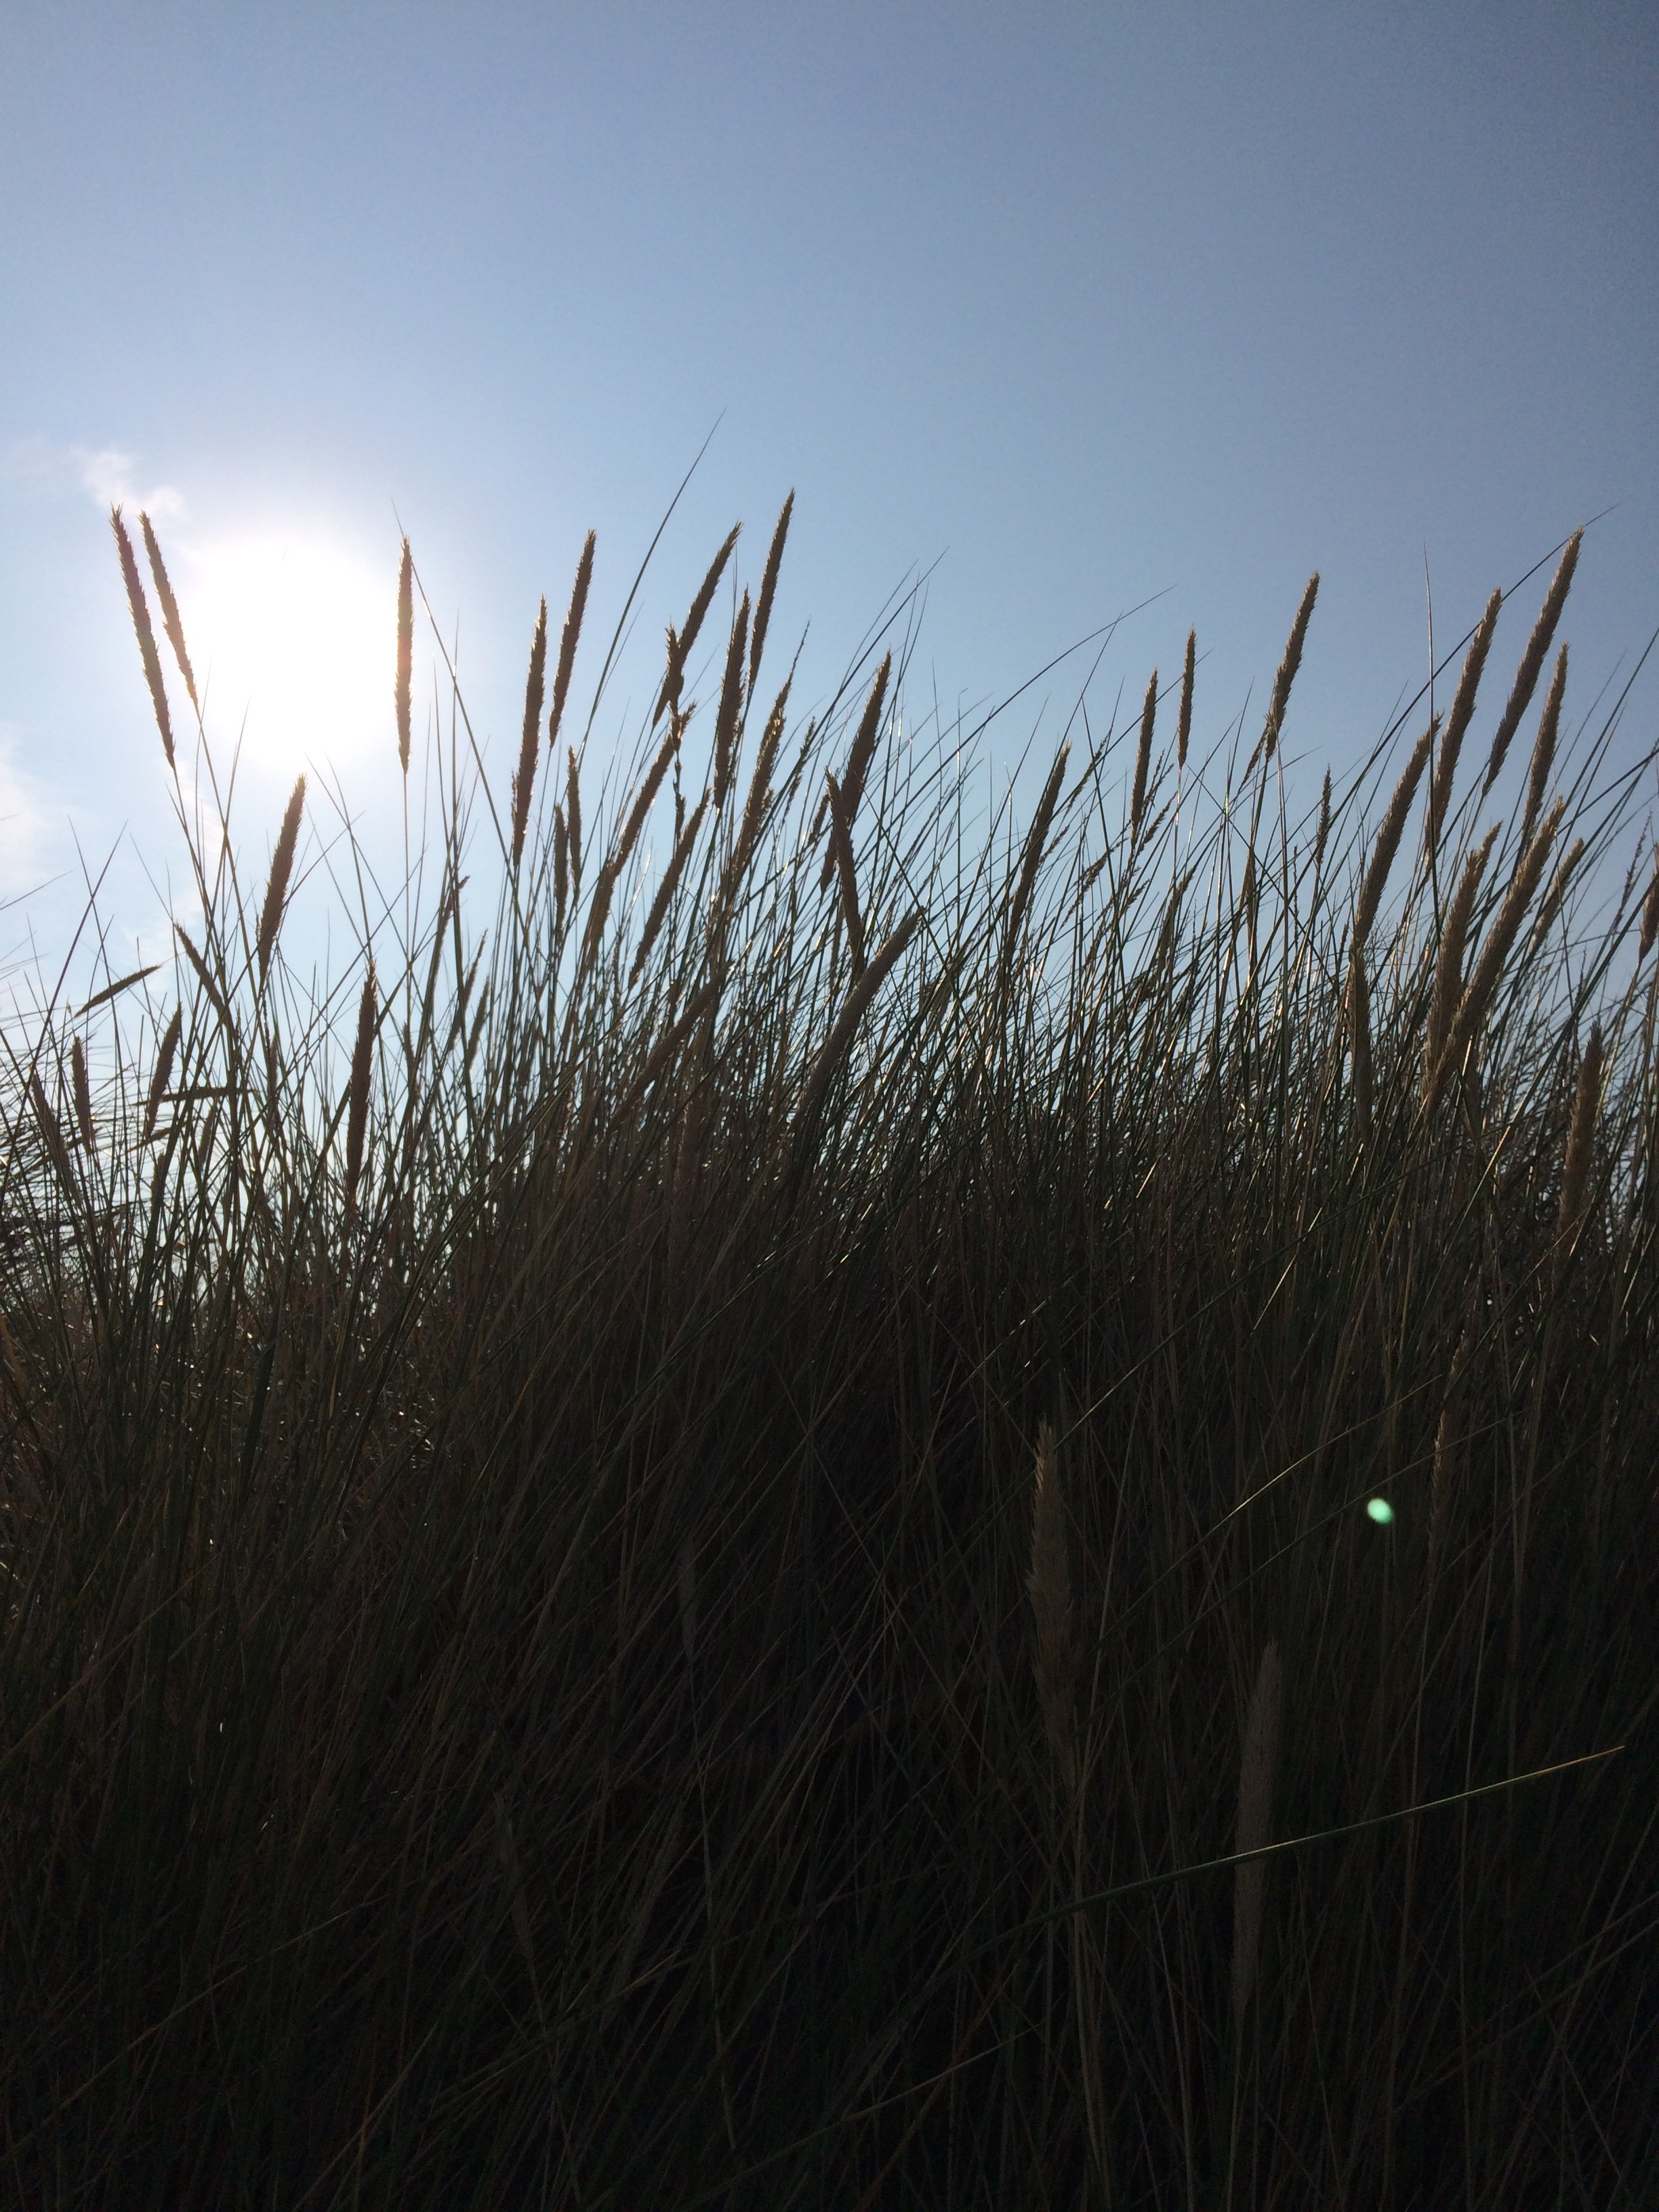
tree, nature, grass, horizon, light, cloud, plant, sky, sun, sunrise, sunset, field, sunlight, morning, leaf, flower, wind, dawn, summer, dusk, evening, reflection, blue, solar, blue sky, himmel, atmospheric phenomenon, grass family, atmosphere of earth